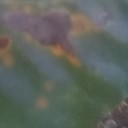
Label: Leaf_rust